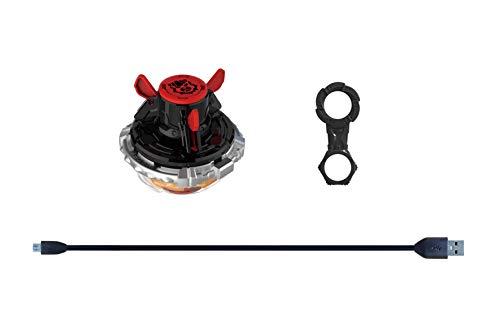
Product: Infinity Nado Auto - Accelerating Electronic Nado
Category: Toys & Games | Games & Accessories
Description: Includes 1 electronic Nado, 1 USB cable, 1 Assemble tool.
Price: $24.99
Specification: ProductDimensions:2.3x2.3x2.7inches|ItemWeight:5.9ounces|ShippingWeight:5.9ounces(Viewshippingratesandpolicies)|ASIN:B07S5813DM|Itemmodelnumber:US624406|Manufacturerrecommendedage:6yearsandup